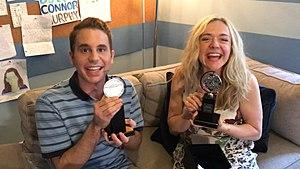
Benjamin Schiff Platt est un acteur, chanteur et compositeur américain. Enfant, il a commencé sa carrière au théâtre et a joué dans les productions de The Music Man, The Book of Mormon et Dear Evan Hansen à Broadway. Il a reçu de nombreuses prix pour ses performances dont le Tony Award du meilleur acteur dans une comédie musicale. Ben Platt a également joué au cinéma dans Pitch Perfect, Pitch Perfect 2 et Ricki and the Flash.